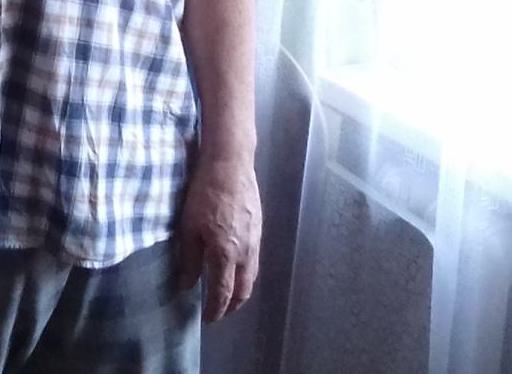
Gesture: no_gesture